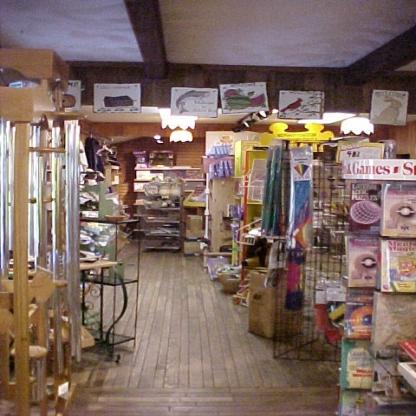
Scene: Indoor